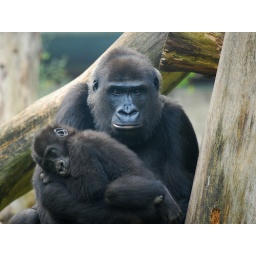
Mother and baby gorilla spotted in Burger's Zoo Netherlands